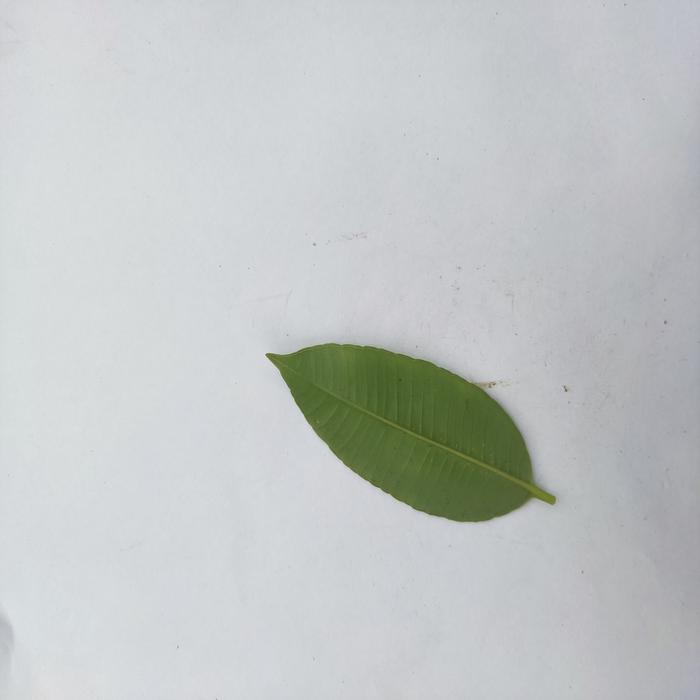
Crop: Hog Plum
Leaf condition: Heathy_Leaf